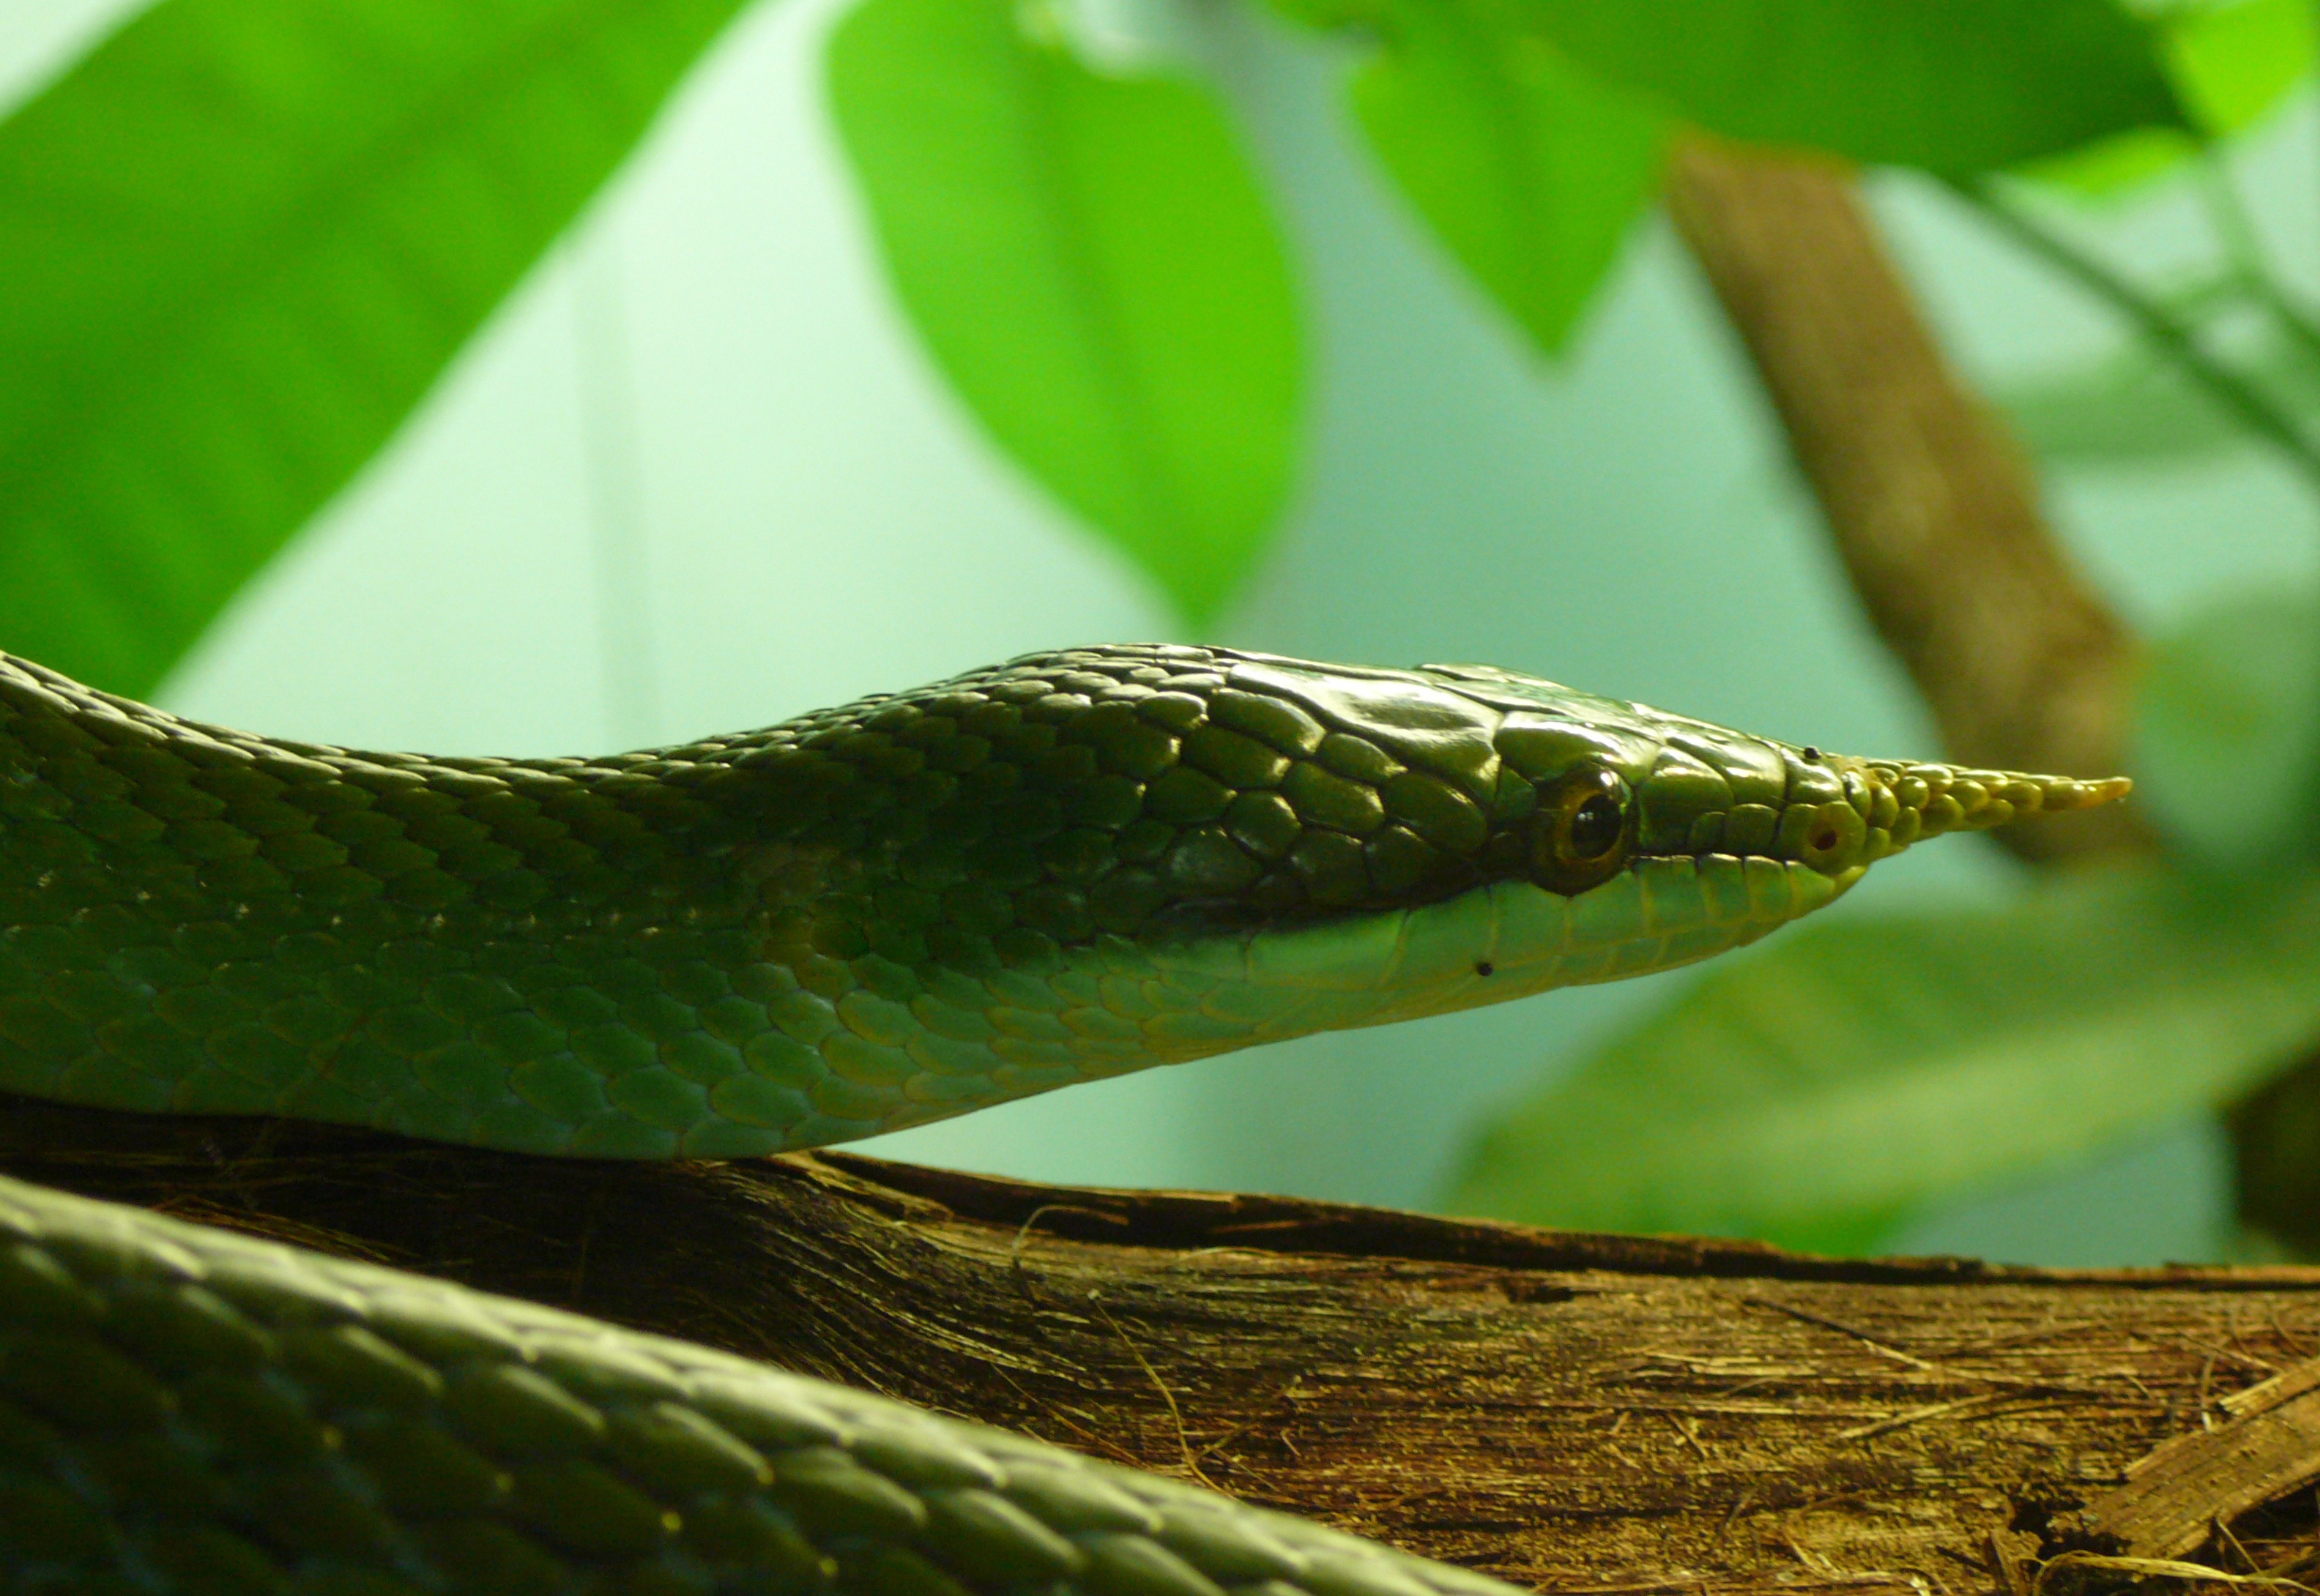
leaf, wildlife, green, botany, reptile, fauna, lizard, green lizard, close up, snake, vertebrate, serpent, macro photography, lacerta, non venomous, elapidae, mamba, dactyloidae, southeast asia, plant stem, scaled reptile, lacertidae, western green mamba, american chameleon, rhinoceros ratsnake, rhinoceros snake, rhino rat snake, vietnamese longnose snake